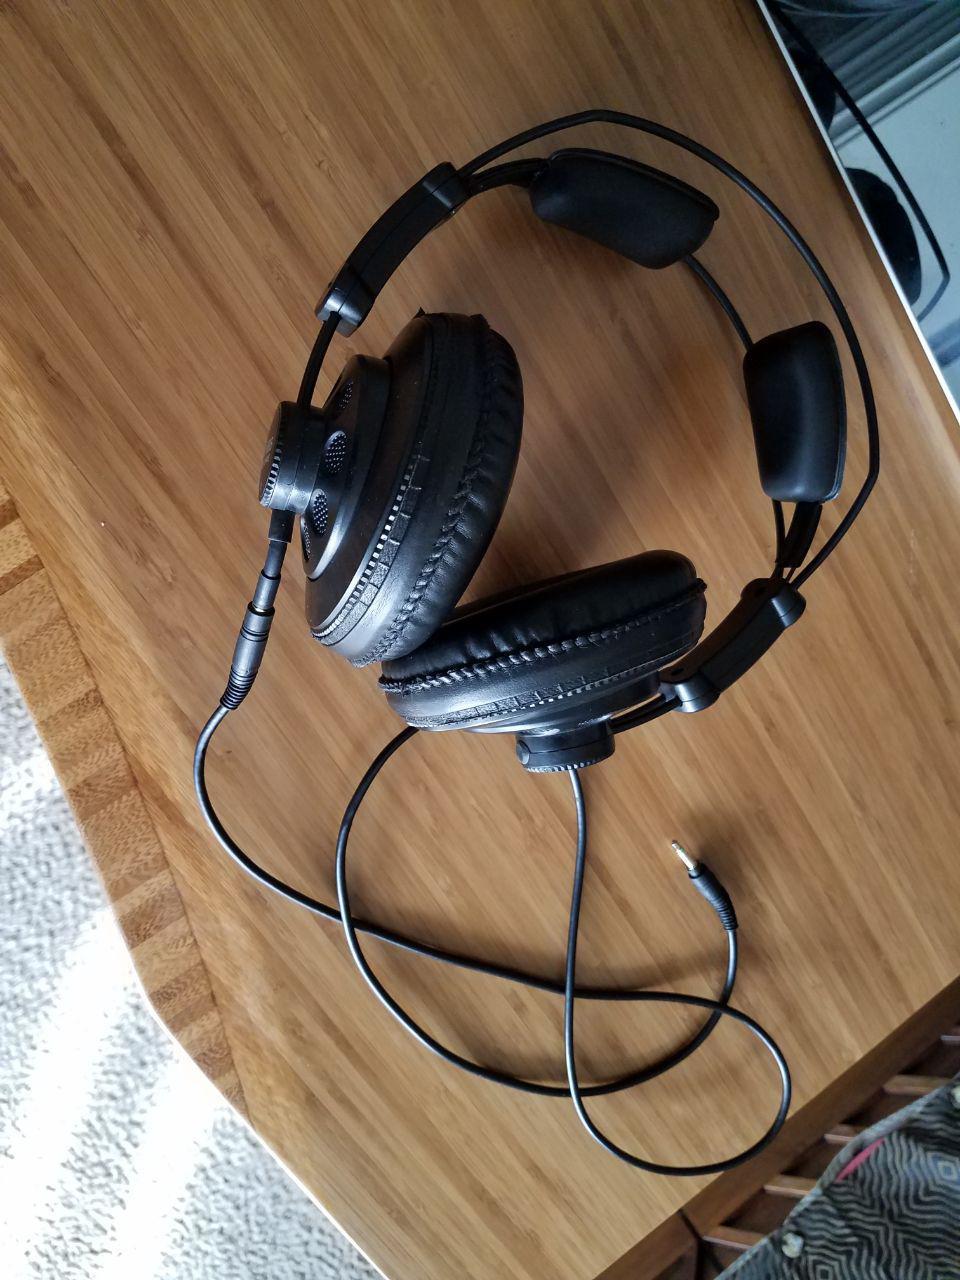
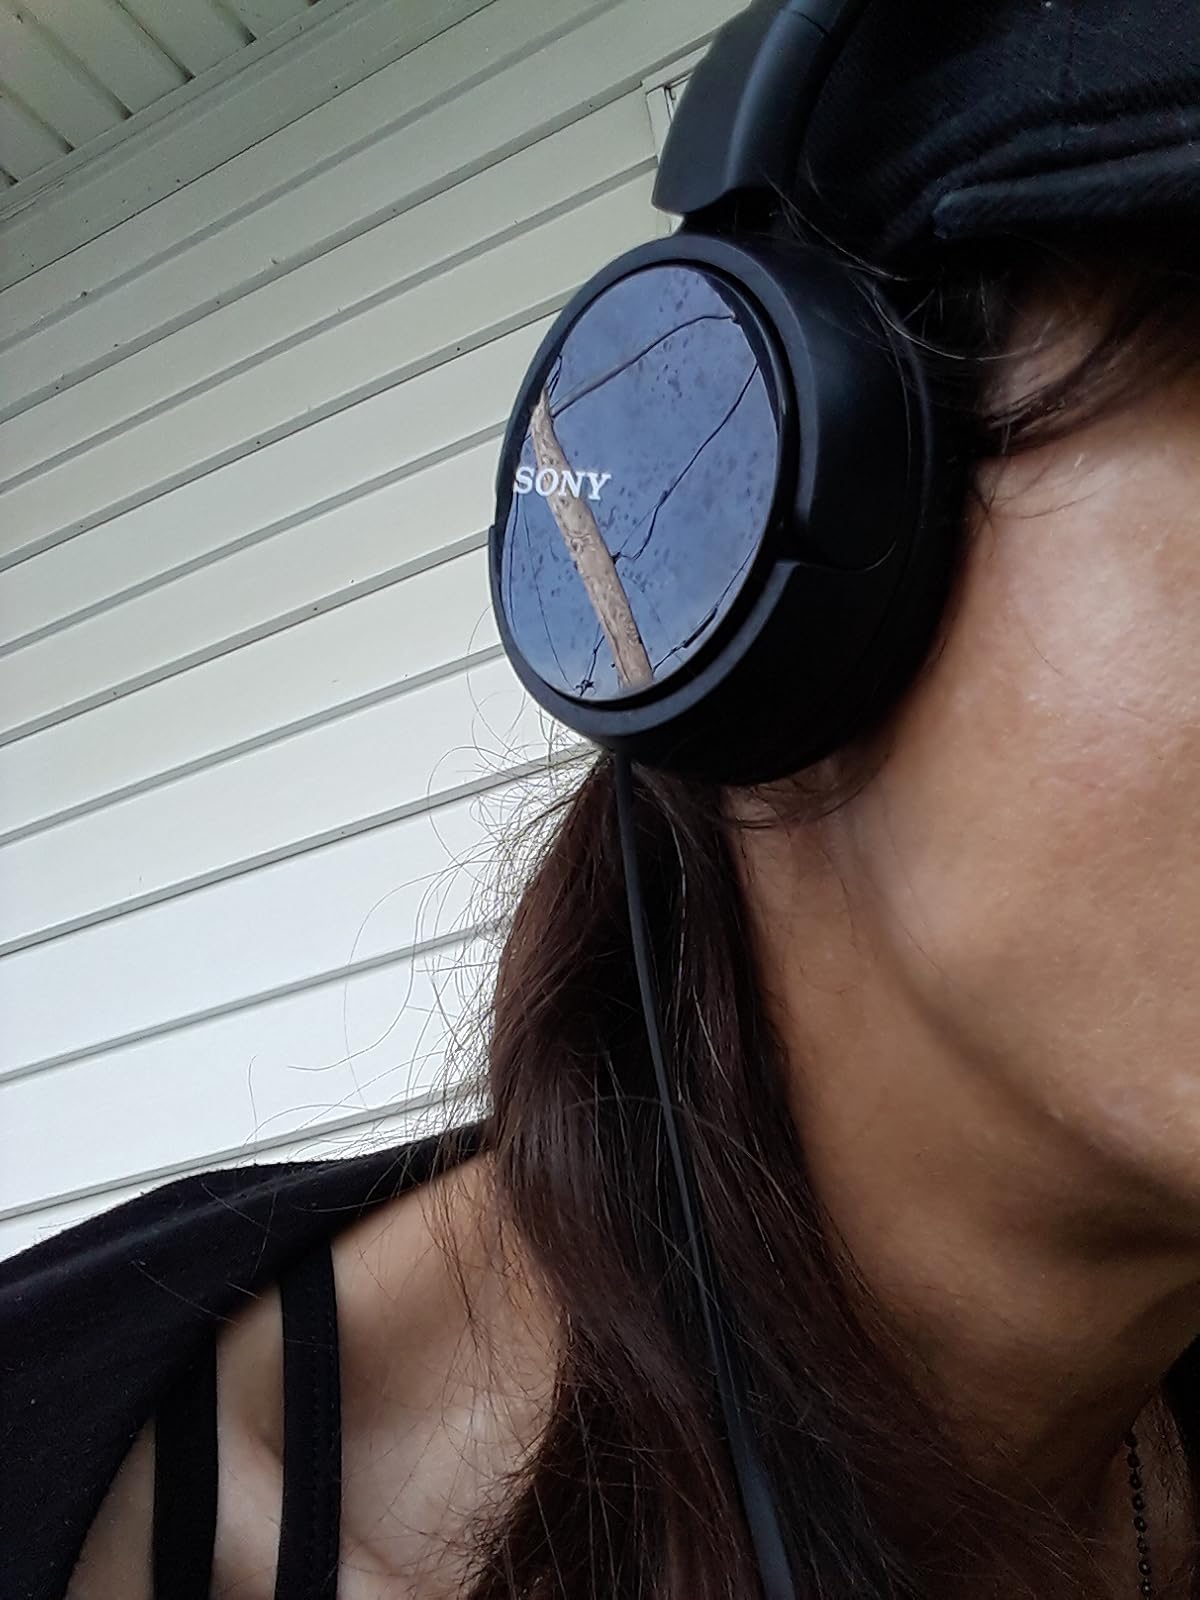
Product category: headphones
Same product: no